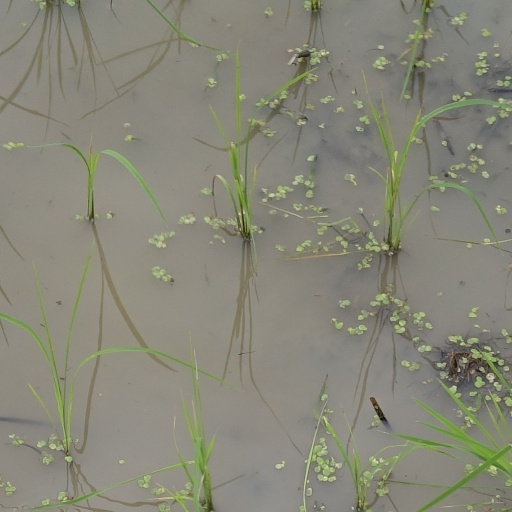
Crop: rice